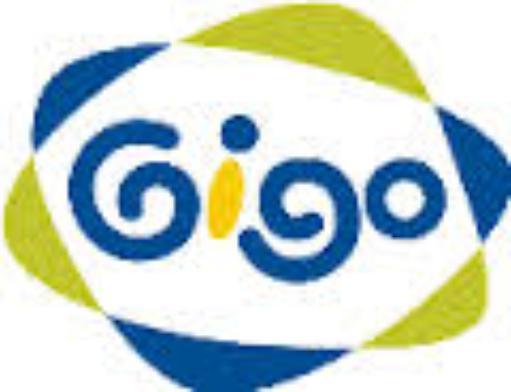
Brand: gigo
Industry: Clothes